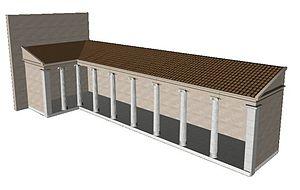
Le Pandroséion était un sanctuaire érigé sur l'Acropole d'Athènes en hommage à Pandrose, fille de Cécrops. Il occupait un espace jouxtant l'Érechthéion à l'est, et l'ancien temple d'Athéna au sud.